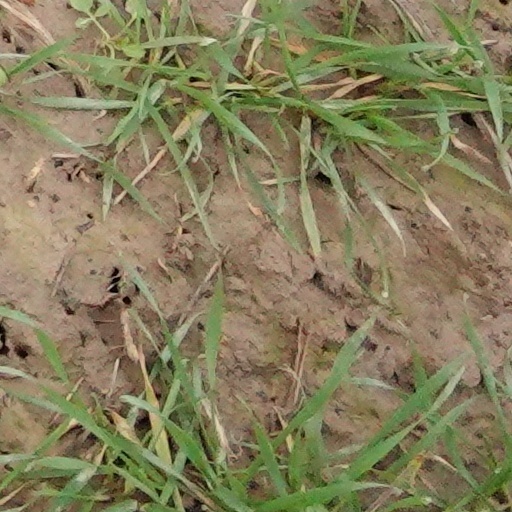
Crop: wheat